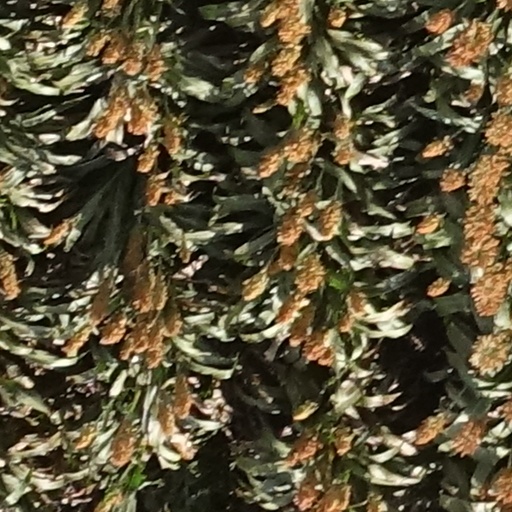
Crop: sorghum